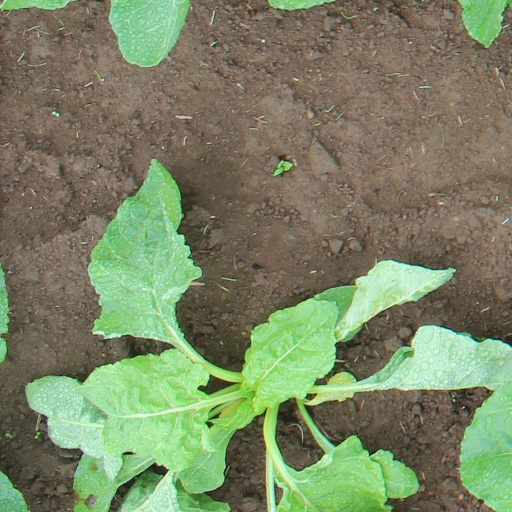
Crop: sugar beet